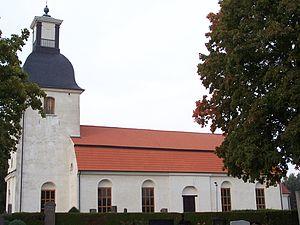
l'église d'Gammalstorp, near Sölvesborg, Suède Svenska: Gammalstorps kyrka, near Sölvesborg, Sverige